Wingsail

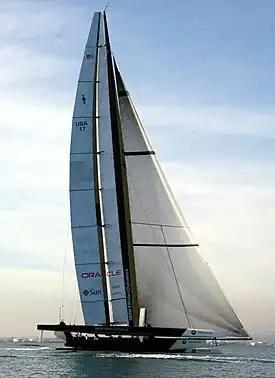
BMW Oracle Racing "USA 17" from the 2010 America's Cup, with a rigid mainsail wingsail, and a conventional jib at the fore

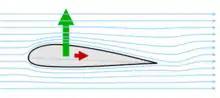
Forces on a wing (green = lift, red = drag).

A wingsail, twin-skin sail or double skin sail is a variable-camber aerodynamic structure that is fitted to a marine vessel in place of conventional sails. Wingsails are analogous to airplane wings, except that they are designed to provide lift on either side to accommodate being on either tack. Whereas wings adjust camber with flaps, wingsails adjust camber with a flexible or jointed structure (for hard wingsails). Wingsails are typically mounted on an unstayed spar—often made of carbon fiber for lightness and strength. The geometry of wingsails provides more lift, and a better lift-to-drag ratio, than traditional sails. Wingsails are more complex and expensive than conventional sails.